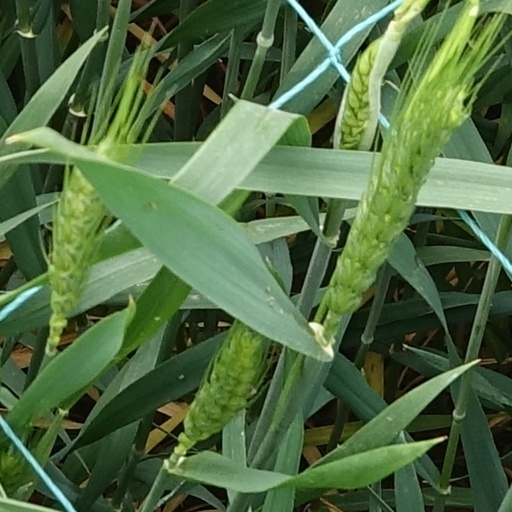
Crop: wheat